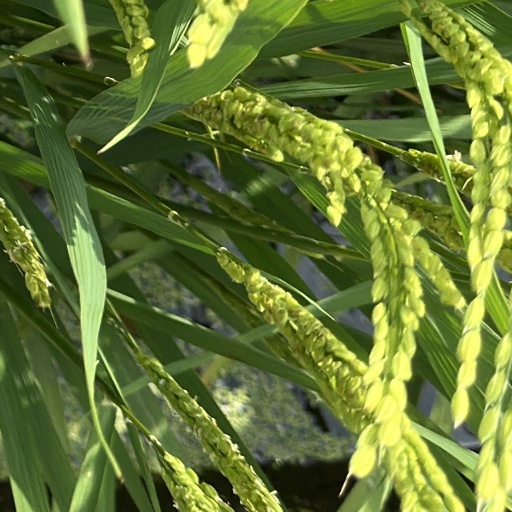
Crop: rice